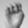
ASL letter: E